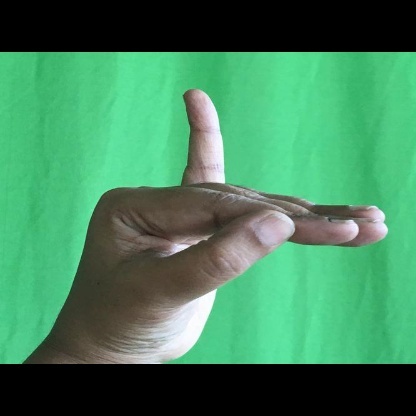
Mudra: Hamsapaksha